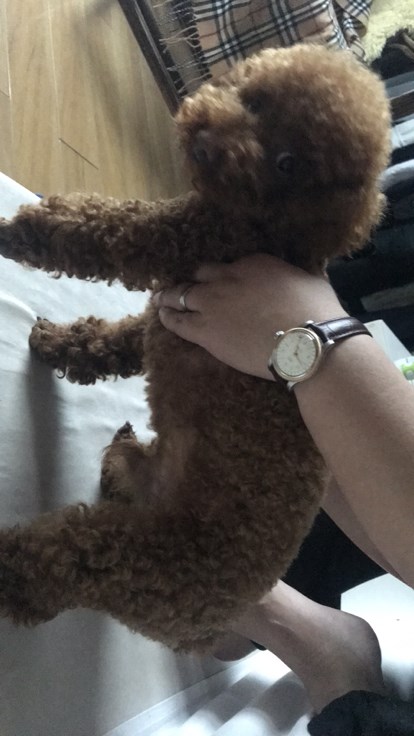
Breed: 7449-n000128-teddy